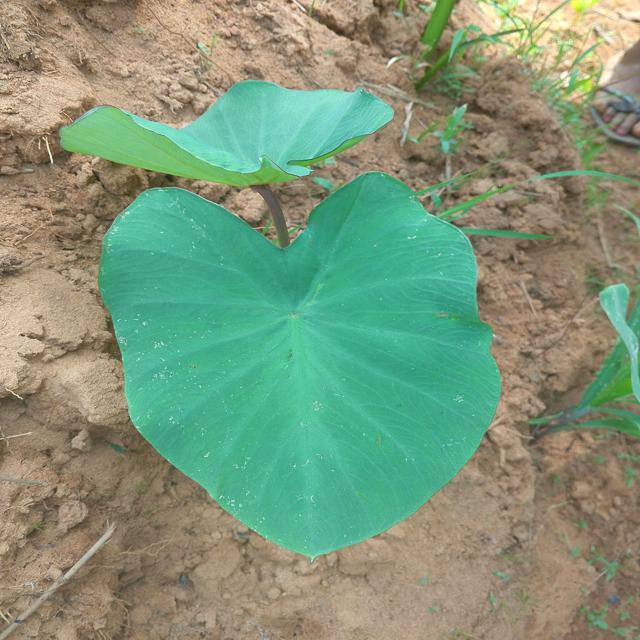
Label: Healthy